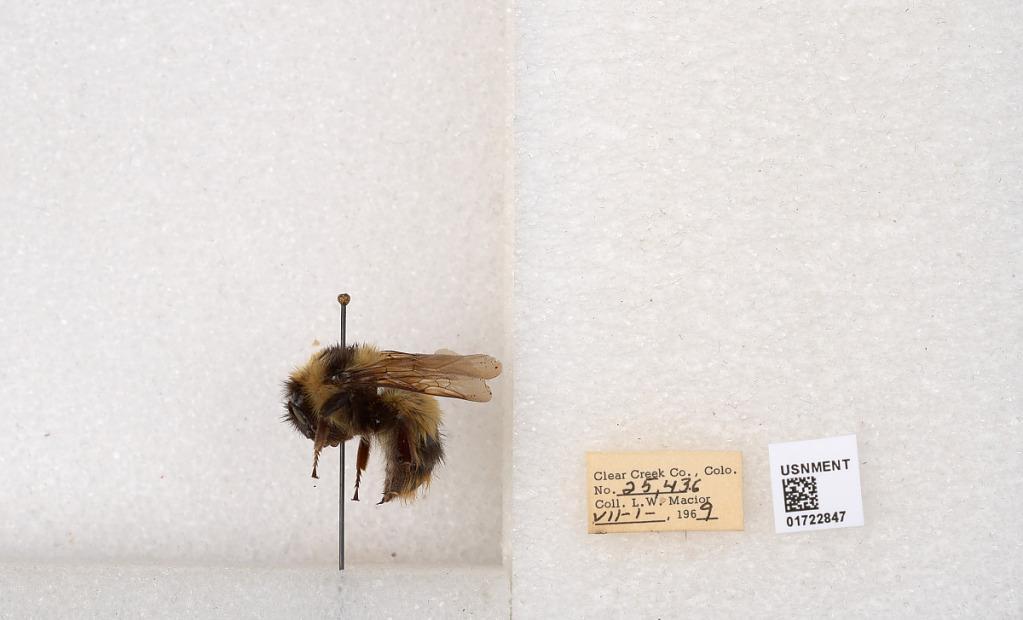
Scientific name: Bombus kirbyellus
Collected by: L. Macior
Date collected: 1969-7-1
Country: United States
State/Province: Colorado
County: Clear Creek
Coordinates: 39.6891, -105.644